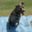
Label: dog